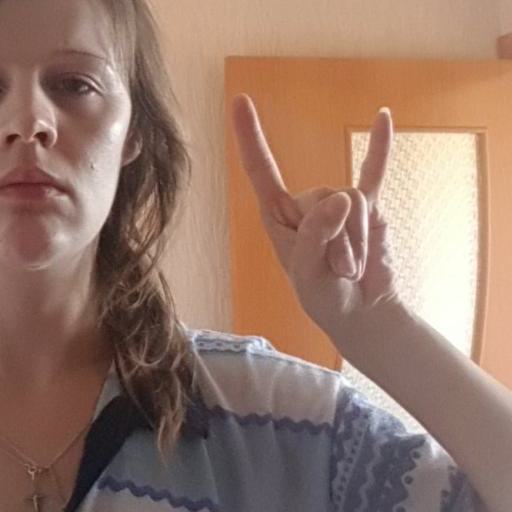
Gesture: rock